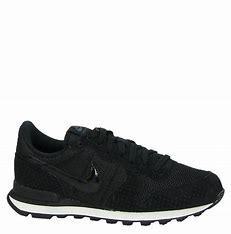
Brand: Nike
Model: Internationalist